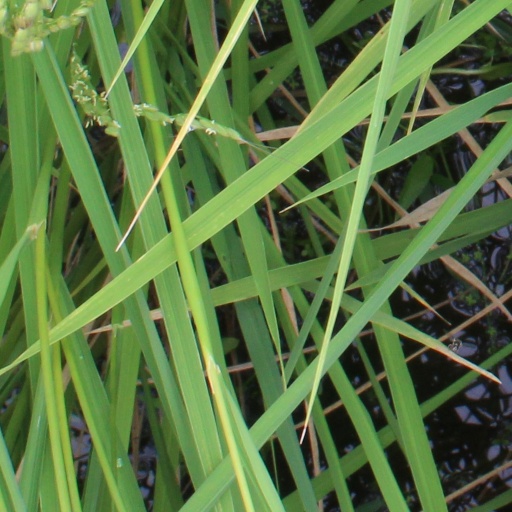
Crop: rice